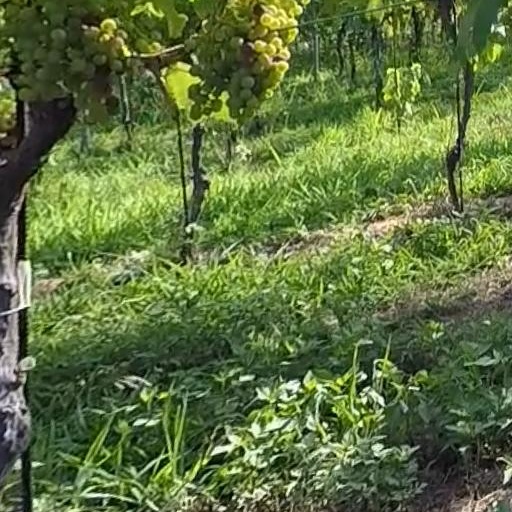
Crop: grape